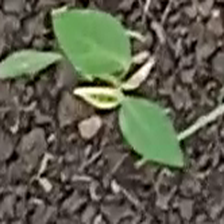
Weed species: Moti_dudhi(Euphorbia_geneculata_L)